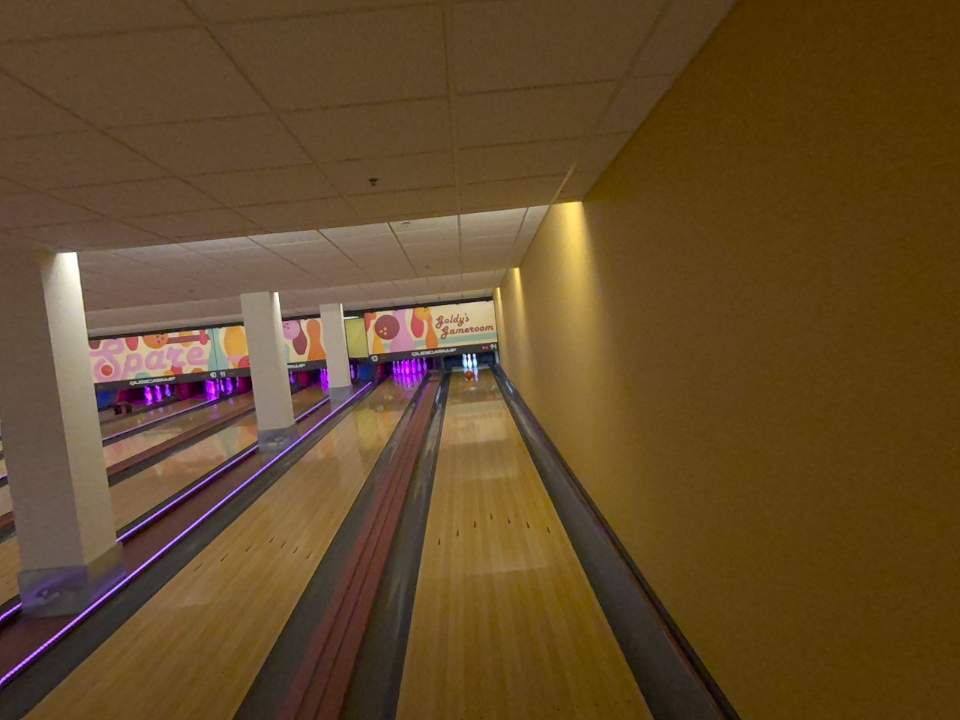
Object: bowling_ball